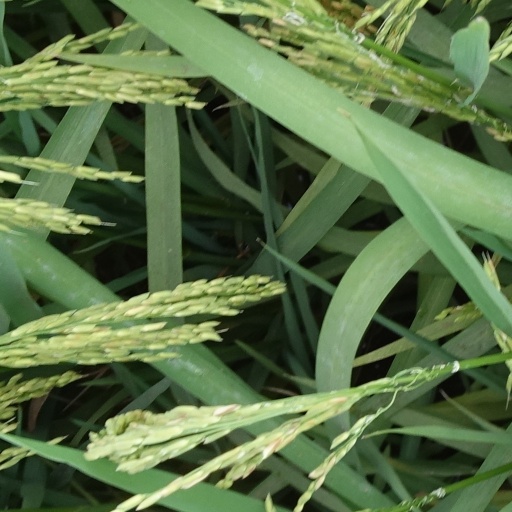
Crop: rice